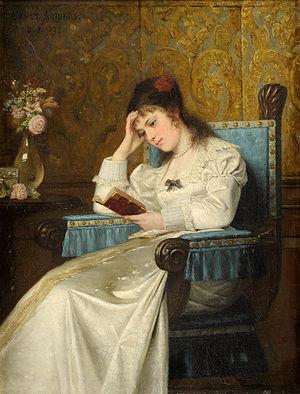
Ernst Anders est un peintre de genre et de portrait allemand.